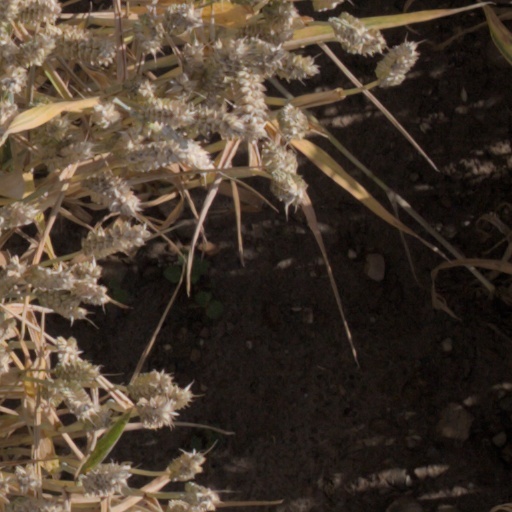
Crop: wheat